AuthaGraph projection

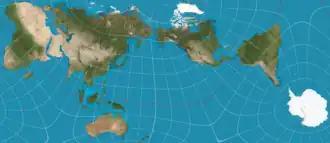
An approximation of the AuthaGraph projection

AuthaGraph is an approximately equal-area world map projection invented by Japanese architect Hajime Narukawa in 1999. The map is made by equally dividing a spherical surface into 96 triangles, transferring it to a tetrahedron while maintaining area proportions, and unfolding it in the form of a rectangle: it is a polyhedral map projection. The map substantially preserves sizes and shapes of all continents and oceans while it reduces distortions of their shapes, as inspired by the Dymaxion map. The projection does not have some of the major distortions of the Mercator projection, like the expansion of countries in far northern latitudes, and allows for Antarctica to be displayed accurately and in whole. Triangular world maps are also possible using the same method. The name is derived from "authalic" and "graph".